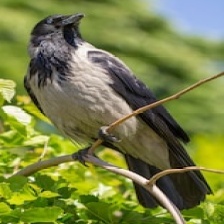
Species: EURASIAN MAGPIE
Scientific name: PICA PICA
ImageNet parent category: magpie